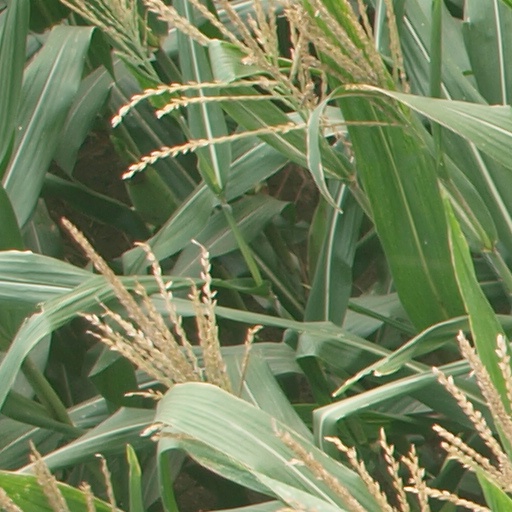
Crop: maize; corn